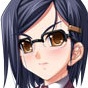
Portrait style: Anime Portrait